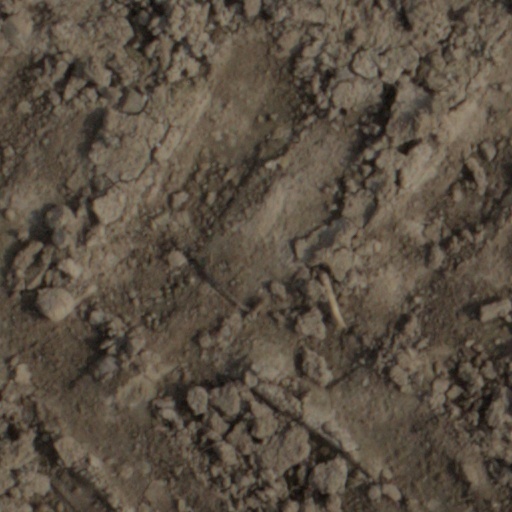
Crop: wheat